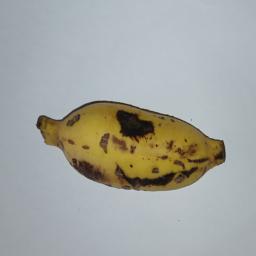
Banana variety: Champa Kola